Dean's Grange Cemetery

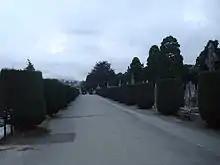
The main walkway dividing the North (Catholic) and South (Protestant) sections

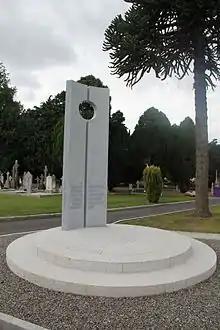
Easter Rising 1916 memorial, Deansgrange Cemetery.

The Burial Act 1855 (18 & 19 Vict. c. 128) resulted in the closure of many of the older churchyards in Dublin and its environs due to overcrowding. This drove the need to find new lands for cemeteries.